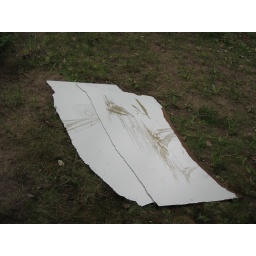
Sailboat wall ripped off the old bathroom wall and tossed in the yard!